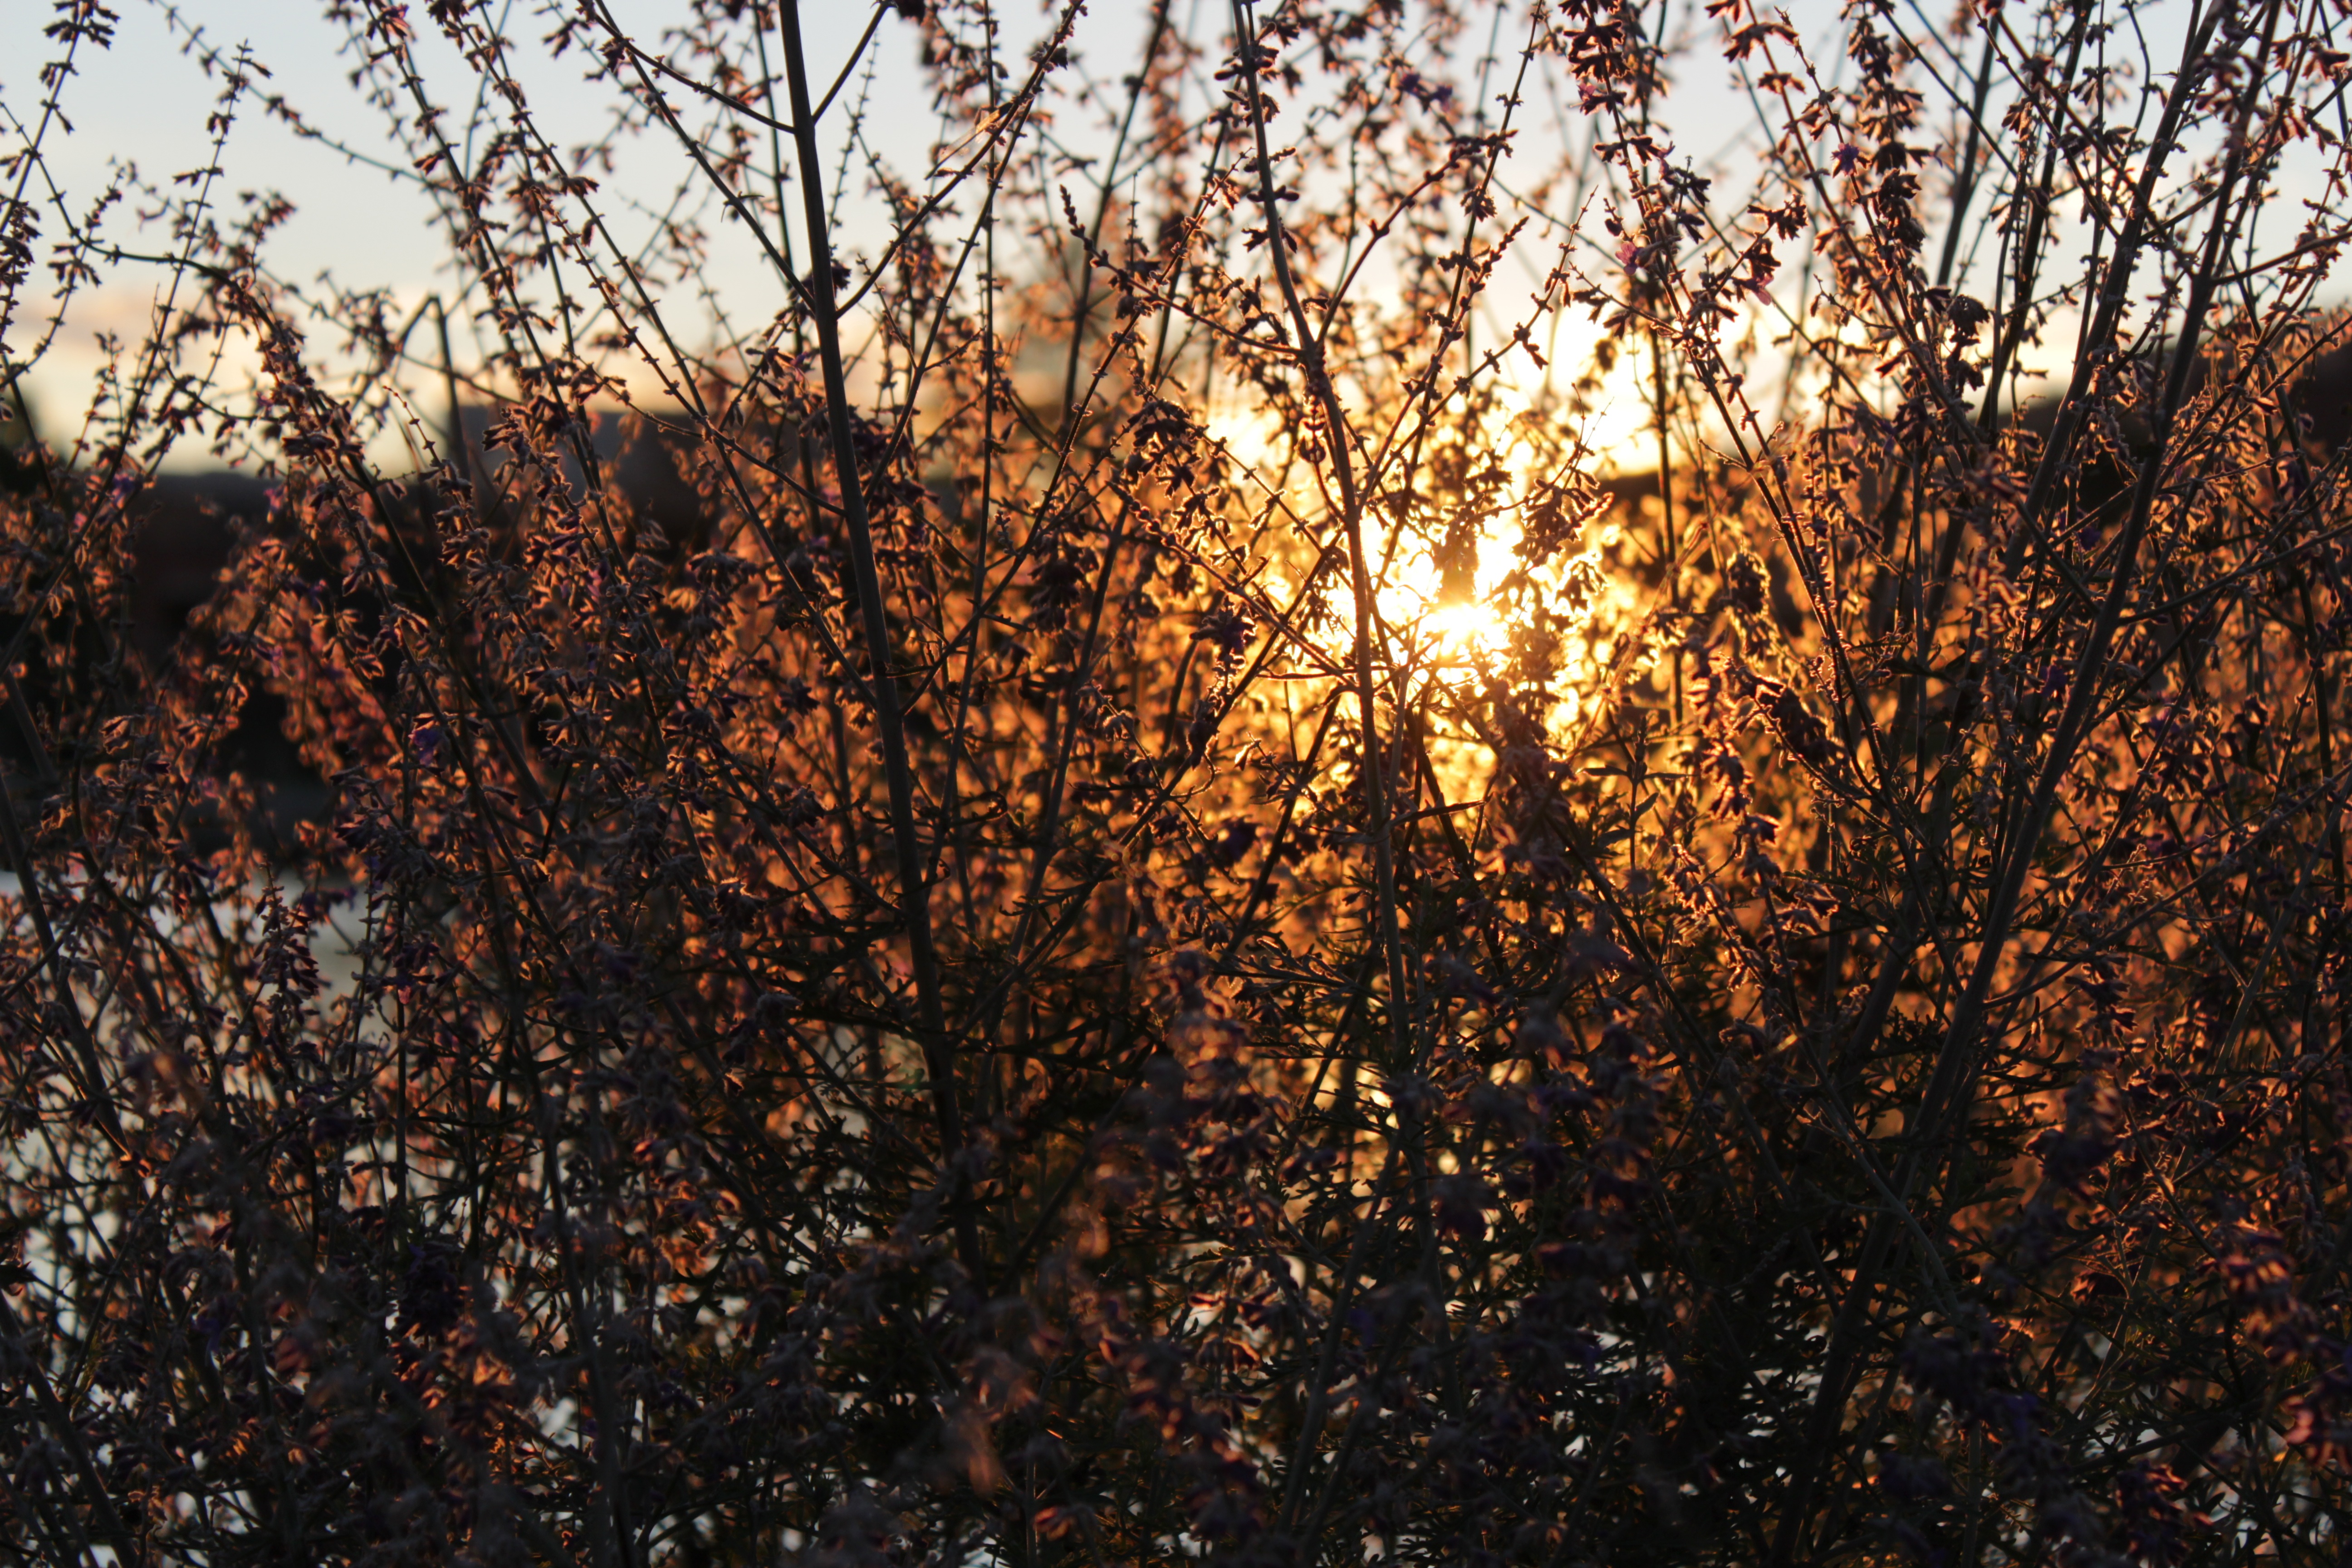
landscape, tree, nature, forest, grass, branch, plant, sunset, sunlight, morning, leaf, flower, dusk, orange, reflection, autumn, soil, yellow, season, outdoors, scene, weeds, woody plant